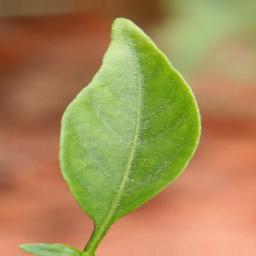
Label: healthy